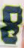
Number: 8